History of Mexico

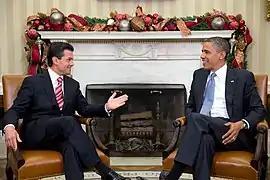
U.S. President Barack Obama and Mexican President-Elect Enrique Peña Nieto during their meet at the White House following Peña Nieto's election victory.

Emphasizing the need to upgrade infrastructure, modernize the tax system and labor laws, integrate with the U.S. economy, and allow private investment in the energy sector, Vicente Fox Quesada, the candidate of the National Action Party (PAN), was elected president of Mexico on 2 July 2000, ending PRI's 71-year-long control of the office. Though Fox's victory was partly due to popular discontent with decades of unchallenged PRI hegemony, Fox's opponent, Francisco Labastida, conceded defeat on the night of the election—a first in Mexican history. A further sign of the quickening of Mexican democracy was the fact that PAN failed to win a majority in both chambers of Congress. This situation prevented Fox from implementing his reform pledges. Nonetheless, the transfer of power in 2000 was quick and peaceful.